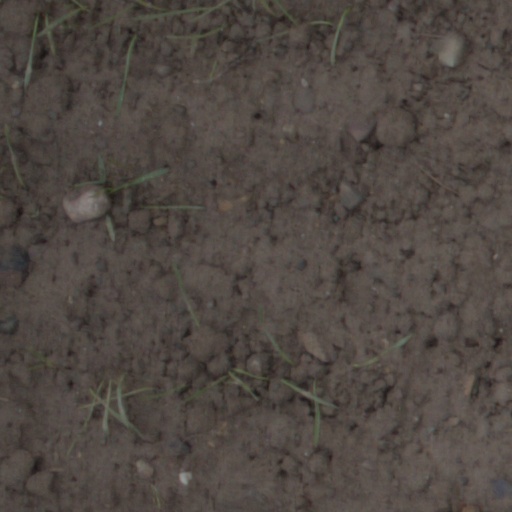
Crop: wheat